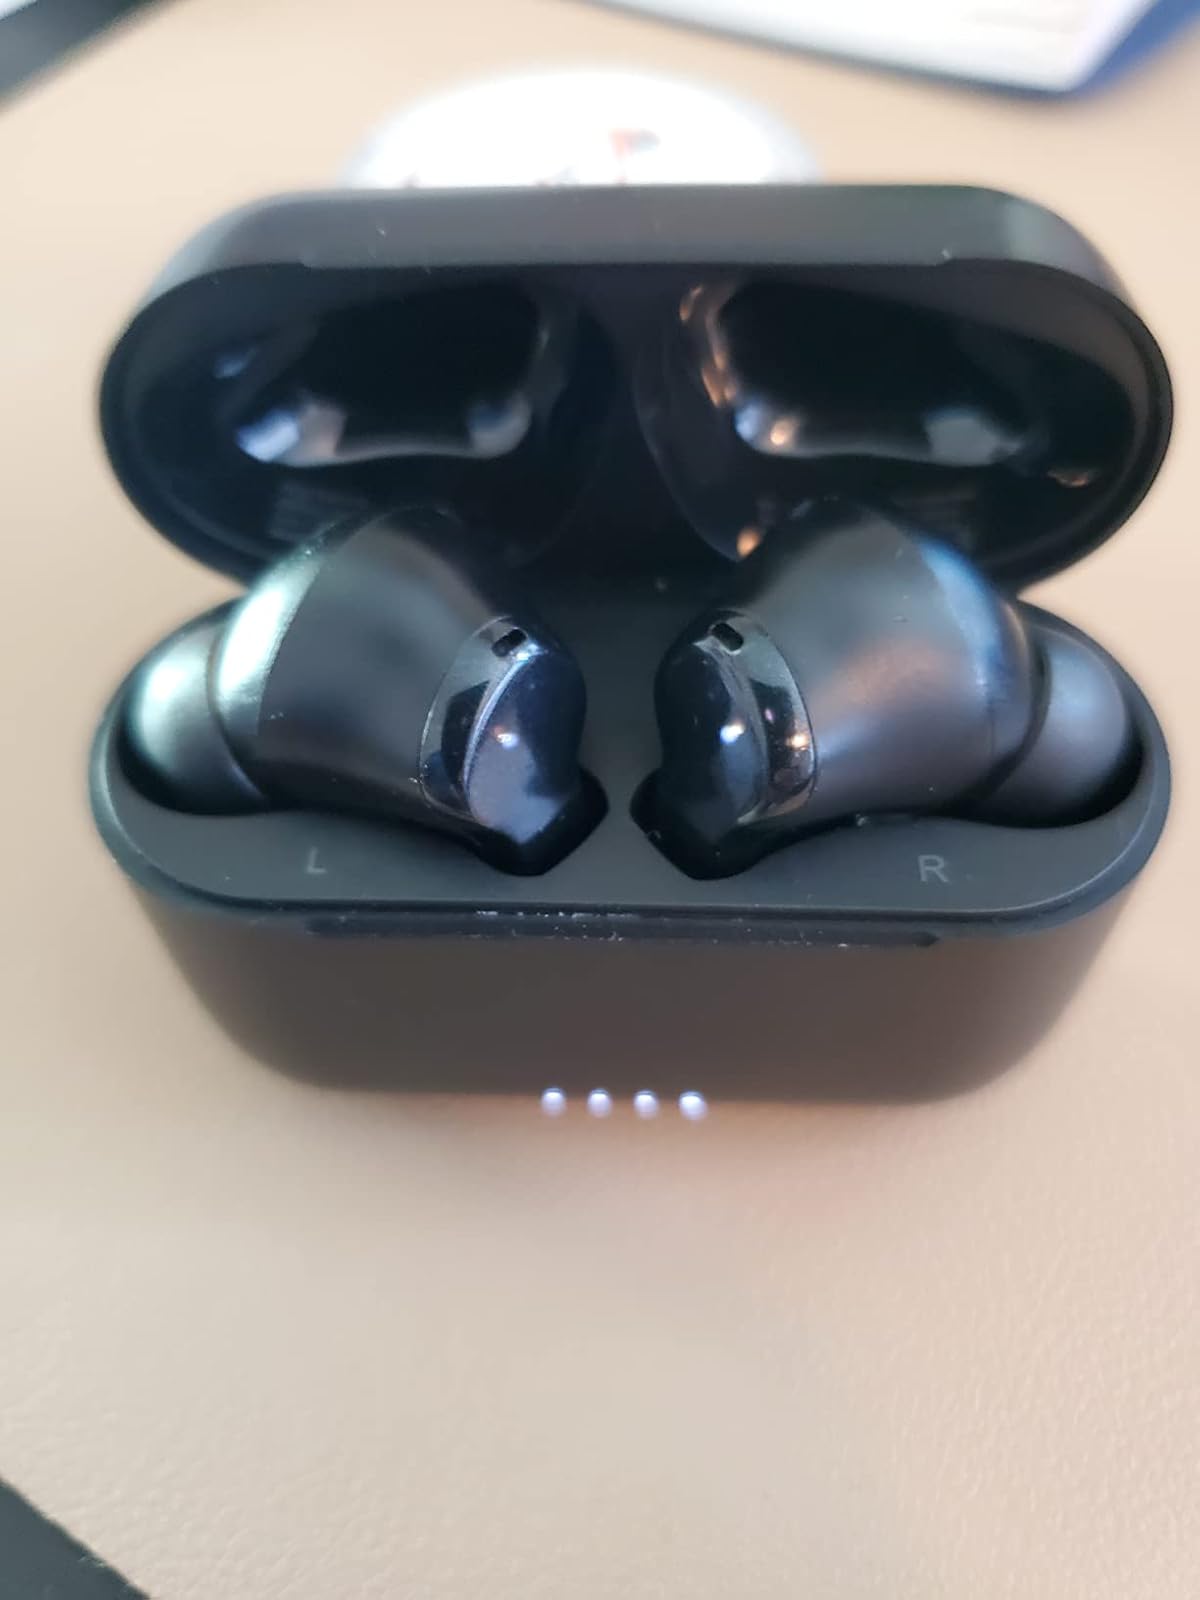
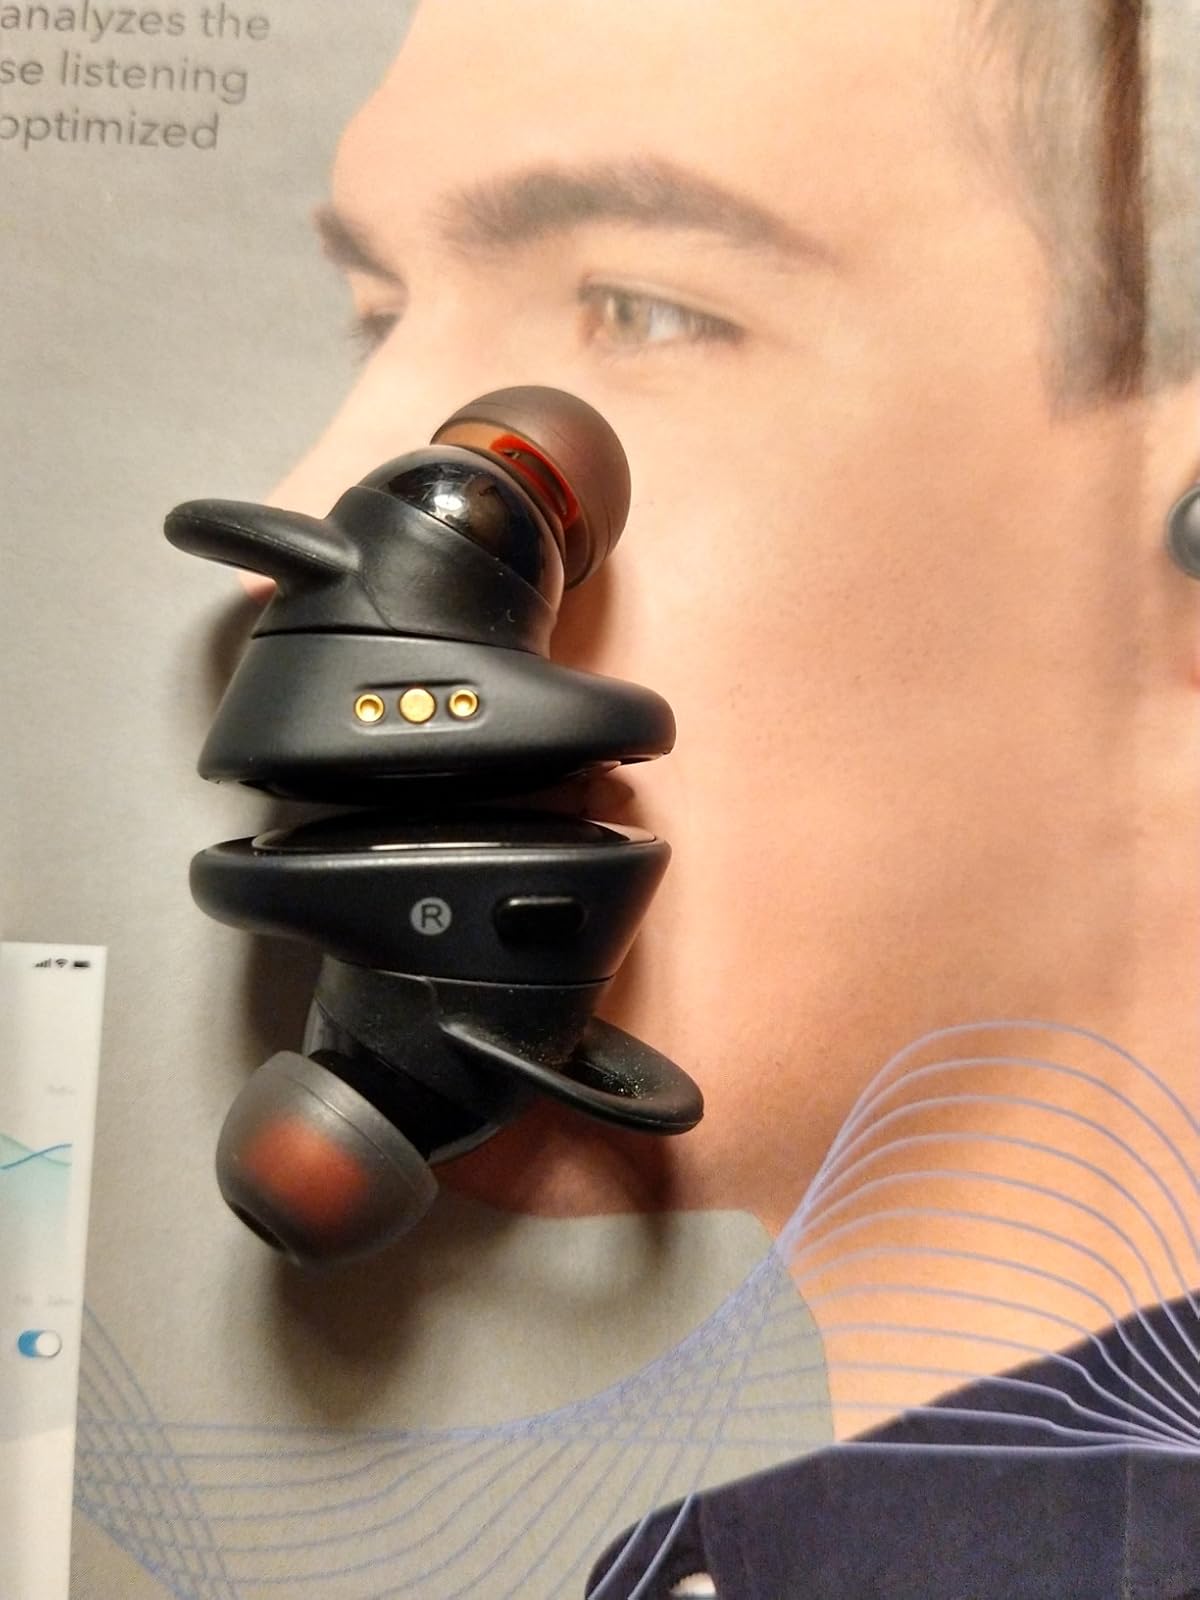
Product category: earbuds
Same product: no